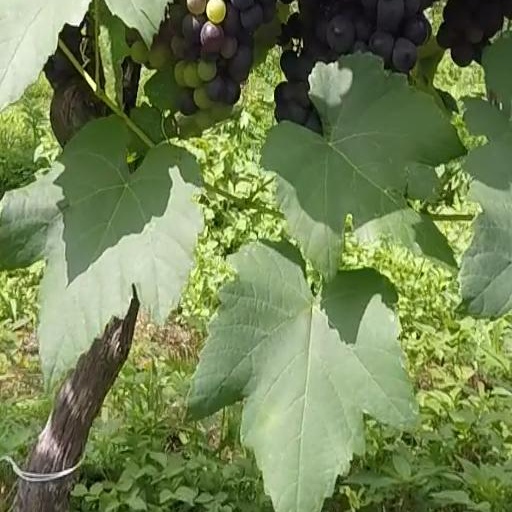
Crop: grape